List of Presbyterian Blue Hose head football coaches

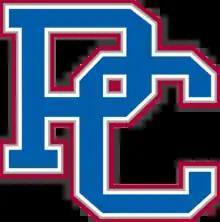
The Presbyterian Blue Hose logo.

The Presbyterian Blue Hose football college football team represents Presbyterian College, currently an FCS independent. The Blue Hose currently compete as a member of the National Collegiate Athletic Association (NCAA) Division I Football Championship Subdivision. The program has had 15 different head coaches since it began play during the 1913 season.